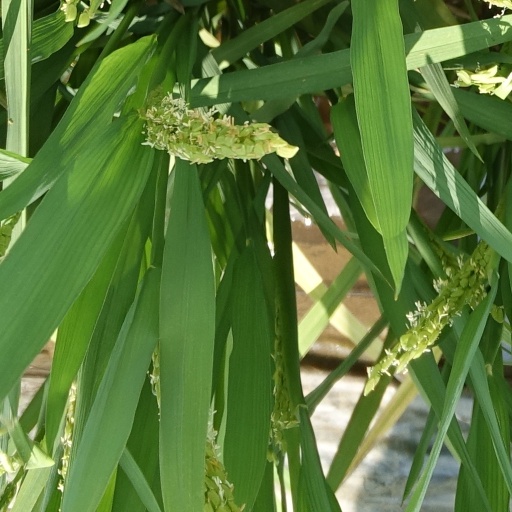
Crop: rice